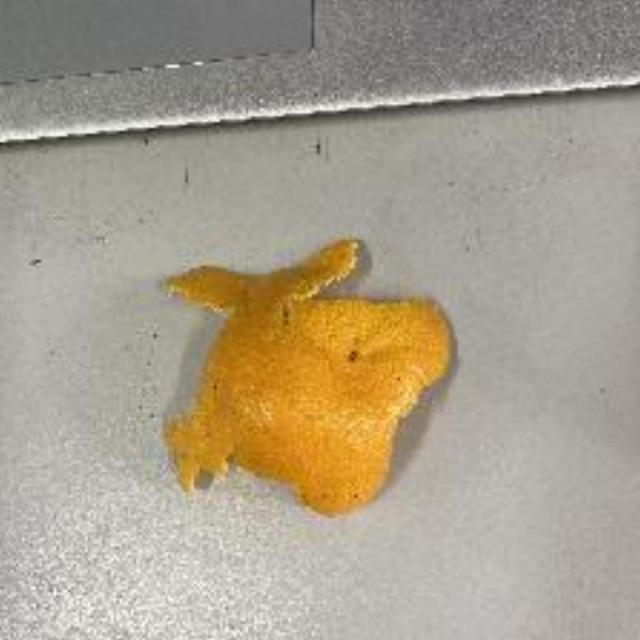
Label: peels